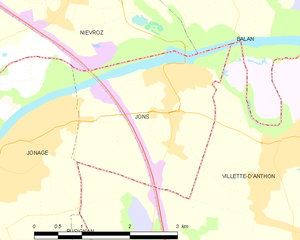
Carte des communes françaises